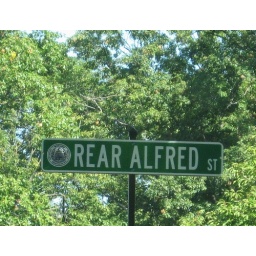
The best street sign I've seen in years!